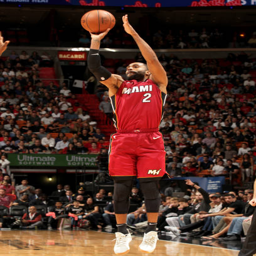
# shoots the ball against sports team .